George Clooney

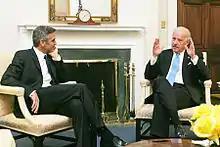
Clooney with Vice President Joe Biden in 2009

In February 2021, "The Hollywood Reporter" reported that Clooney's Smokehouse Pictures would be teaming with Sports Illustrated Studios and 101 Studios to produce a docuseries about the Ohio State University abuse scandal, and that the series would be based on an October 2020 "Sports Illustrated" article by Jon Wertheim. HBO announced in June 2022 that the documentary, now a feature-length film, had started production with a planned debut on HBO and HBO MAX. The film, titled "Surviving Ohio State", is scheduled for release on June 17, 2025.